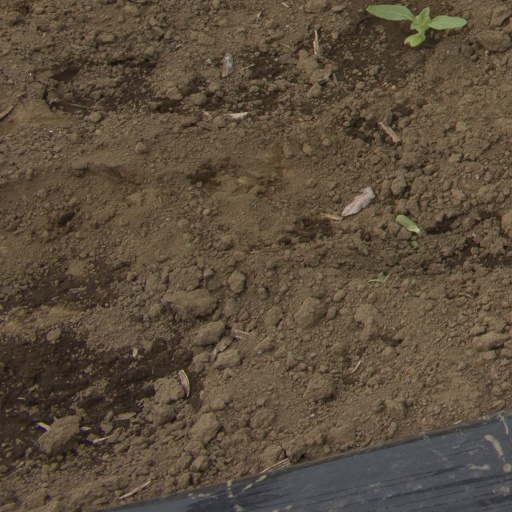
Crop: Jerusalem artichoke